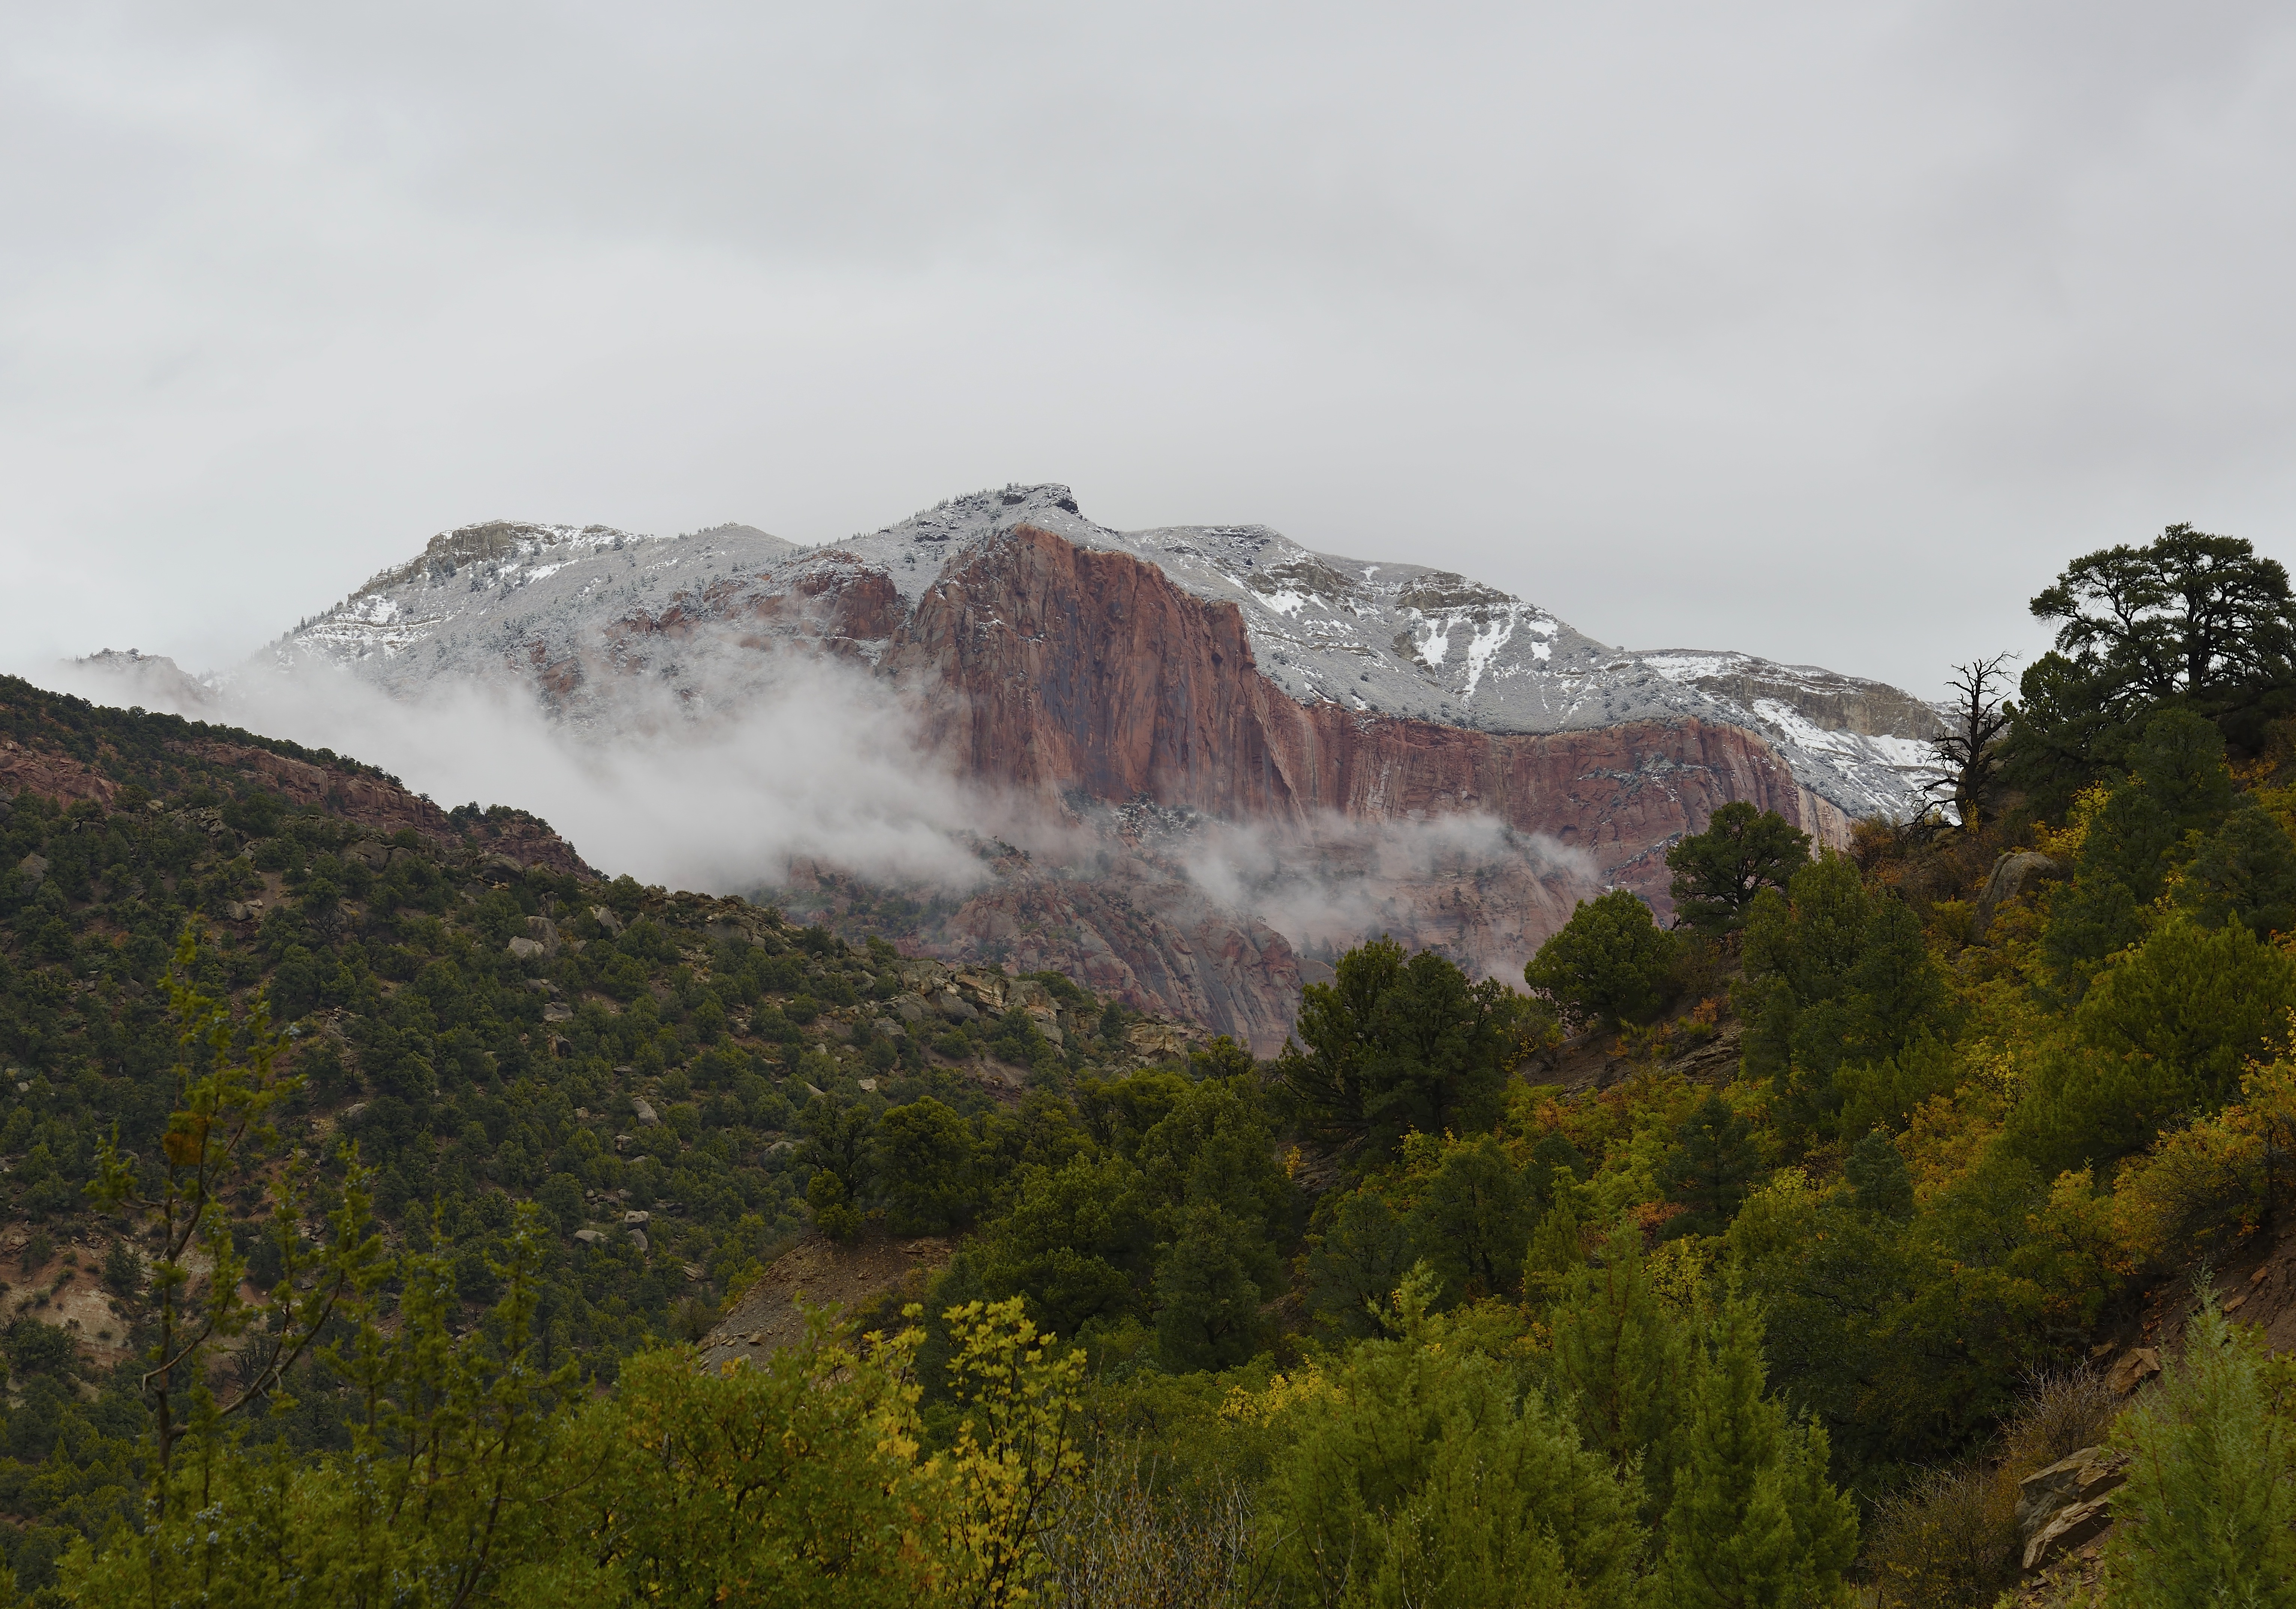
landscape, tree, nature, wilderness, walking, mountain, fog, hill, valley, mountain range, autumn, highland, ridge, summit, alps, plateau, fell, nikond800e, zion, landform, mountain pass, geographical feature, atmospheric phenomenon, mountainous landforms